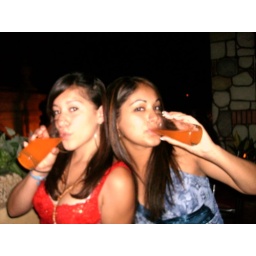
me and my girl in mexico up in a bar just kikin back.